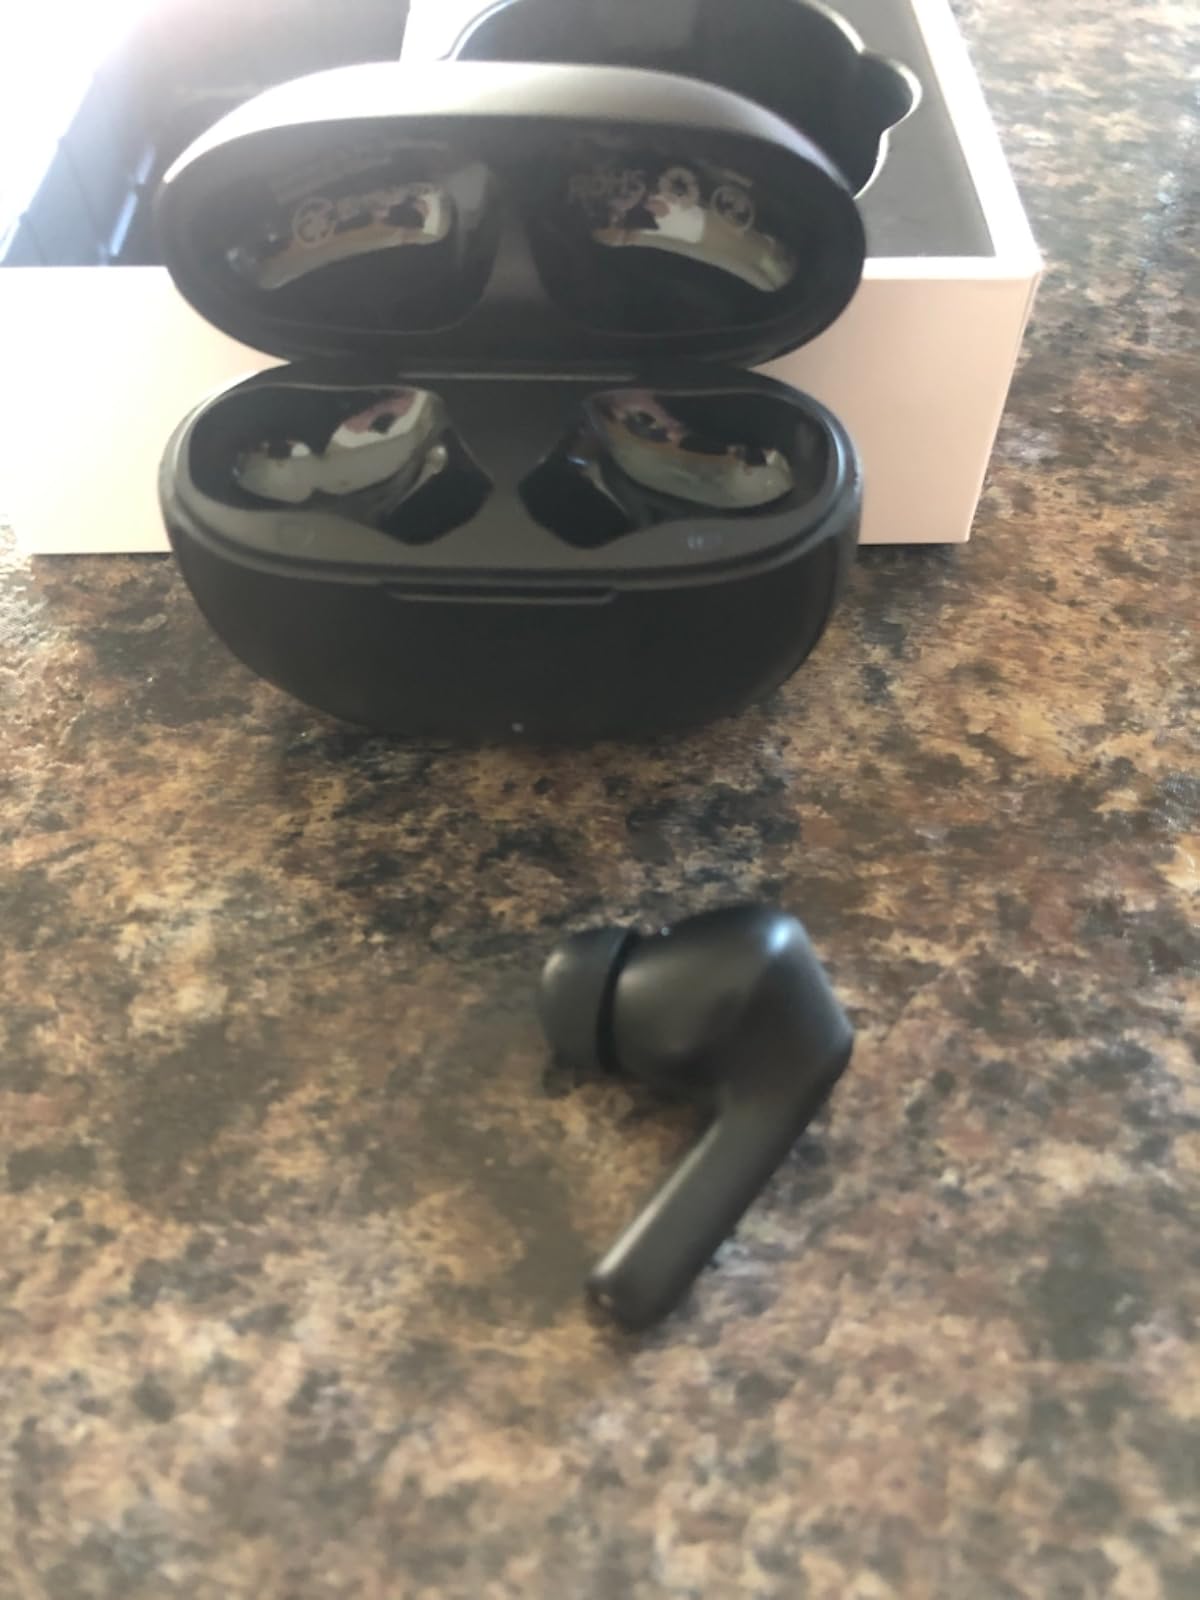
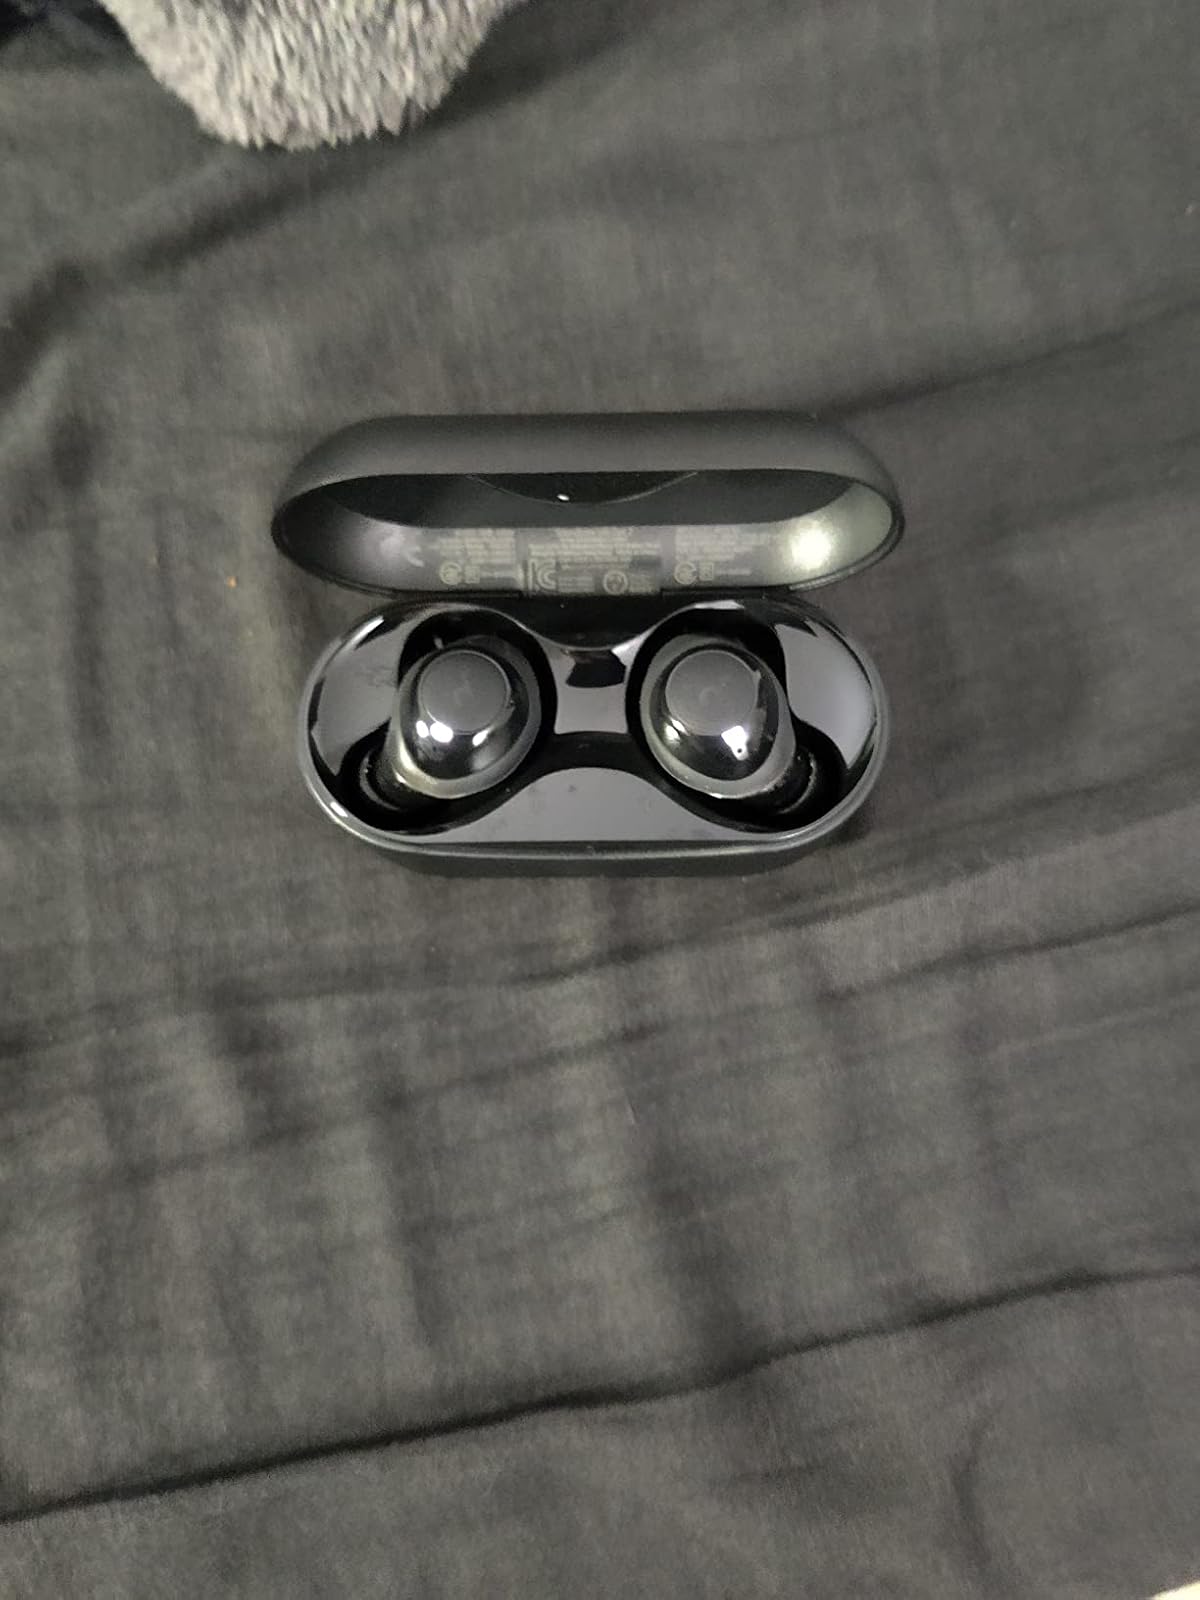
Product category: earbuds
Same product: no